Shaili Chopra

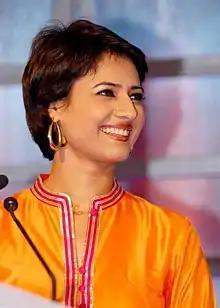
Shaili Chopra

In 1998, Chopra finished her schooling from Air Force Golden Jubilee Institute, New Delhi. Chopra finished her master's degree in Broadcast and Television from 2002 batch, Asian College of Journalism, Chennai|The Asian